The Sunken Bell

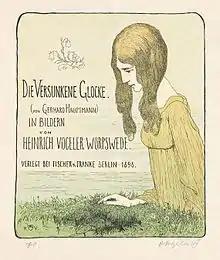
Heinrich Vogeler, "Die versunkene Glocke" title page, 1898

The Sunken Bell is a poetic play in blank verse by Gerhart Hauptmann (2. December 1896 in Berlin).